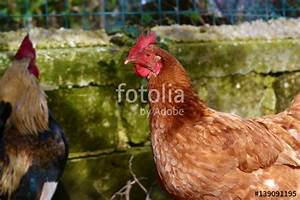
Label: gallina